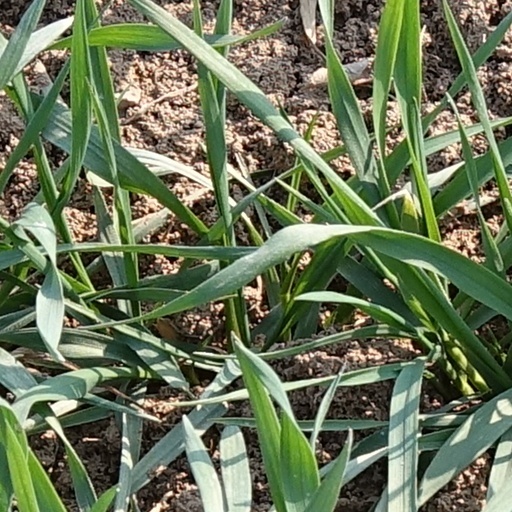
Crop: wheat